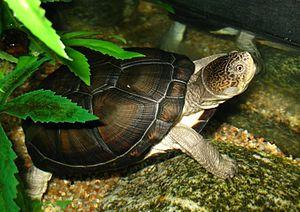
Pelusios castaneus est une espèce de tortues de la famille des Pelomedusidae, originaire d'Afrique. Elle est parfois appelée Péluse de Schweigger.
Pelusios est un genre de tortues de la famille des Pelomedusidae.